Queens Hospital Center

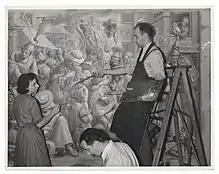
William C. Palmer working on a mural in Queens General Hospital in 1936

In 1928, Queens County Medical Society (or the Medical Society of Queens County) began petitioning the New York City Board of Estimate and Mayor Jimmy Walker for a free public hospital in the borough. At the time, there were no municipal general hospitals in Queens, and people were required to use Kings County Hospital in Brooklyn, or Bellevue Hospital in Lower Manhattan. Queens General Hospital was proposed by the city in 1929, also referred to as the new Queensboro Hospital. The vacant property adjacent to the existing Queensboro Hospital was selected as the site for the new hospital. At the time, only five of the 22 acres on the site were occupied. The contract for general construction was approved by Board of Estimate on October 24, 1930. The cornerstone of the main building was laid by Mayor Walker on June 19, 1931, at 164th Street. The buildings were largely complete by 1932, but remained inactive due to a lack of funds to purchase equipment and furniture, and to complete the surrounding grounds. Meanwhile, a storm drain was installed along 164th Street between Goethals Avenue and 78th Road (just past Union Turnpike) by 1933. The primitive dirt roads surrounding the hospital including 164th Street were improved and paved, with Works Progress Administration funds. Two willow trees, which originally divided farms in the area, were preserved for the hospital, and were the only trees on the hospital grounds upon its opening. On January 5, 1934, the city was awarded a Public Works Administration grant of $800,000, of which $260,000 went to the hospital project. These were the first PWA funds received by city and allowed work on buildings to be completed. The project, however, continued to suffer delays, which led to complaints and protests from local residents. Hospitals commissioner Sigismund Goldwater said that the completion of the hospital was blocked by "red tape". On October 30, 1935, the hospital was dedicated, with Mayor Fiorello H. La Guardia, commissioner Goldwater and Queens Borough President George U. Harvey in attendance.